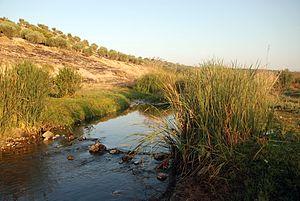
L'Afrin est une rivière syrienne et turque d'une longueur de 149 km. Elle est un affluent de l'Oronte.